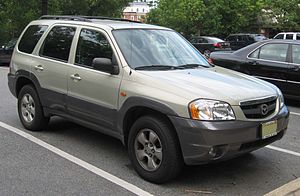
Mazda Tribute
Mazda Tribute (2000−2004)
Mazda Tribute var den første SUV-model fra den japanske bilfabrikant Mazda. Bilen blev præsenteret på Los Angeles Auto Show i januar 2000 og kom på det europæiske marked i september samme år. Tribute var udviklet i samarbejde med søstermærket Ford, hvilket gjorde at modellen ikke kun delte den tekniske basis, men også væsentlige dele af karrosseriet med Ford Maverick. Også motorprogrammet var identisk for begge modeller. I 2006 indstilledes salget i Europa, mens modellen med let modificeret karrosseri fortsatte i Asien. Mazda Tribute var en betydeligt større succes i USA end i Europa, hvor modellen i 2007 blev afløst af Mazda CX-7. Denne nye model deler teknik og platform med Ford Escape.